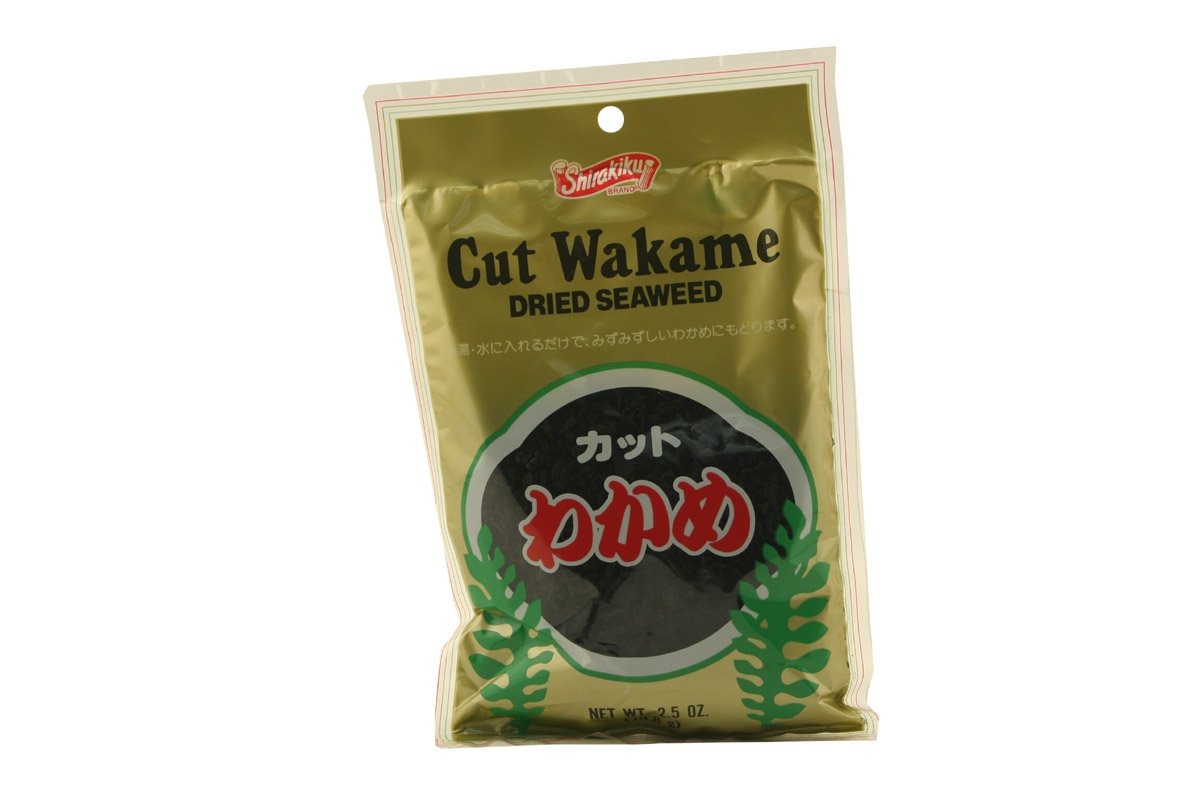
Item Name: Shirakiku Cut Wakame (Seaweed) 2.5z
Product Description: Since 1662, Shinsyu-Ichi Miso provides best miso paste. Best Freeze Dried Miso Soup(Authentic and Vegetarian), Instant Miso Soup, and Authentic Miso Paste.
Value: 2.5
Unit: ounce

Price: 2.47